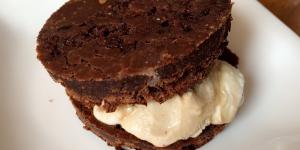
sandwich de brownie con helado